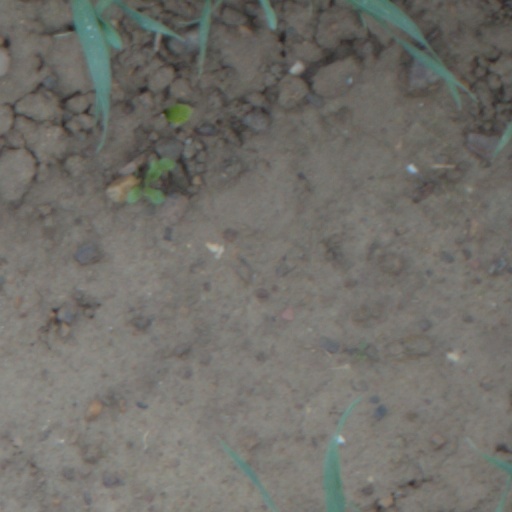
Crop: wheat